Takarazuka Revue

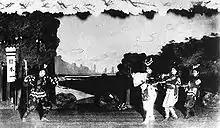
The first performance, , in 1914.

The Revue had its first performance in 1914. Ten years later, the company had become popular enough to obtain its own theater in Takarazuka, called the , meaning "Grand Theater." In 1934, the company opened the Tokyo Takarazuka Theater, which then underwent a renewal in 2001. Each Grand Theater show will typically perform for one month in the Takarazuka Grand Theater before a three-week break, followed by a one-month run in the Tokyo Theater. In 1978, the Bow Hall Theater was opened within the same complex as the Grand Theater. Seating 500, the Bow Hall features smaller shows that run for just over a week, and which often lack the grandiosity of Grand Theater shows. Currently, Takarazuka performs for 2 million people each year.